Yoshirō Fujimura

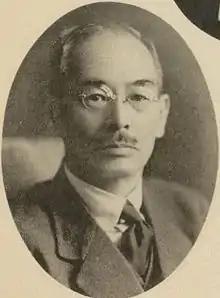
Fujimura Yoshirō

Baron was an entrepreneur, politician and cabinet minister in the pre-war Empire of Japan. He was a director of the Mitsui zaibatsu during the 1920s.